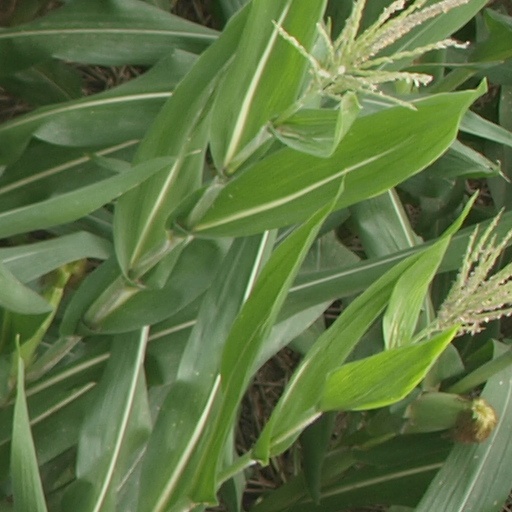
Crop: maize; corn